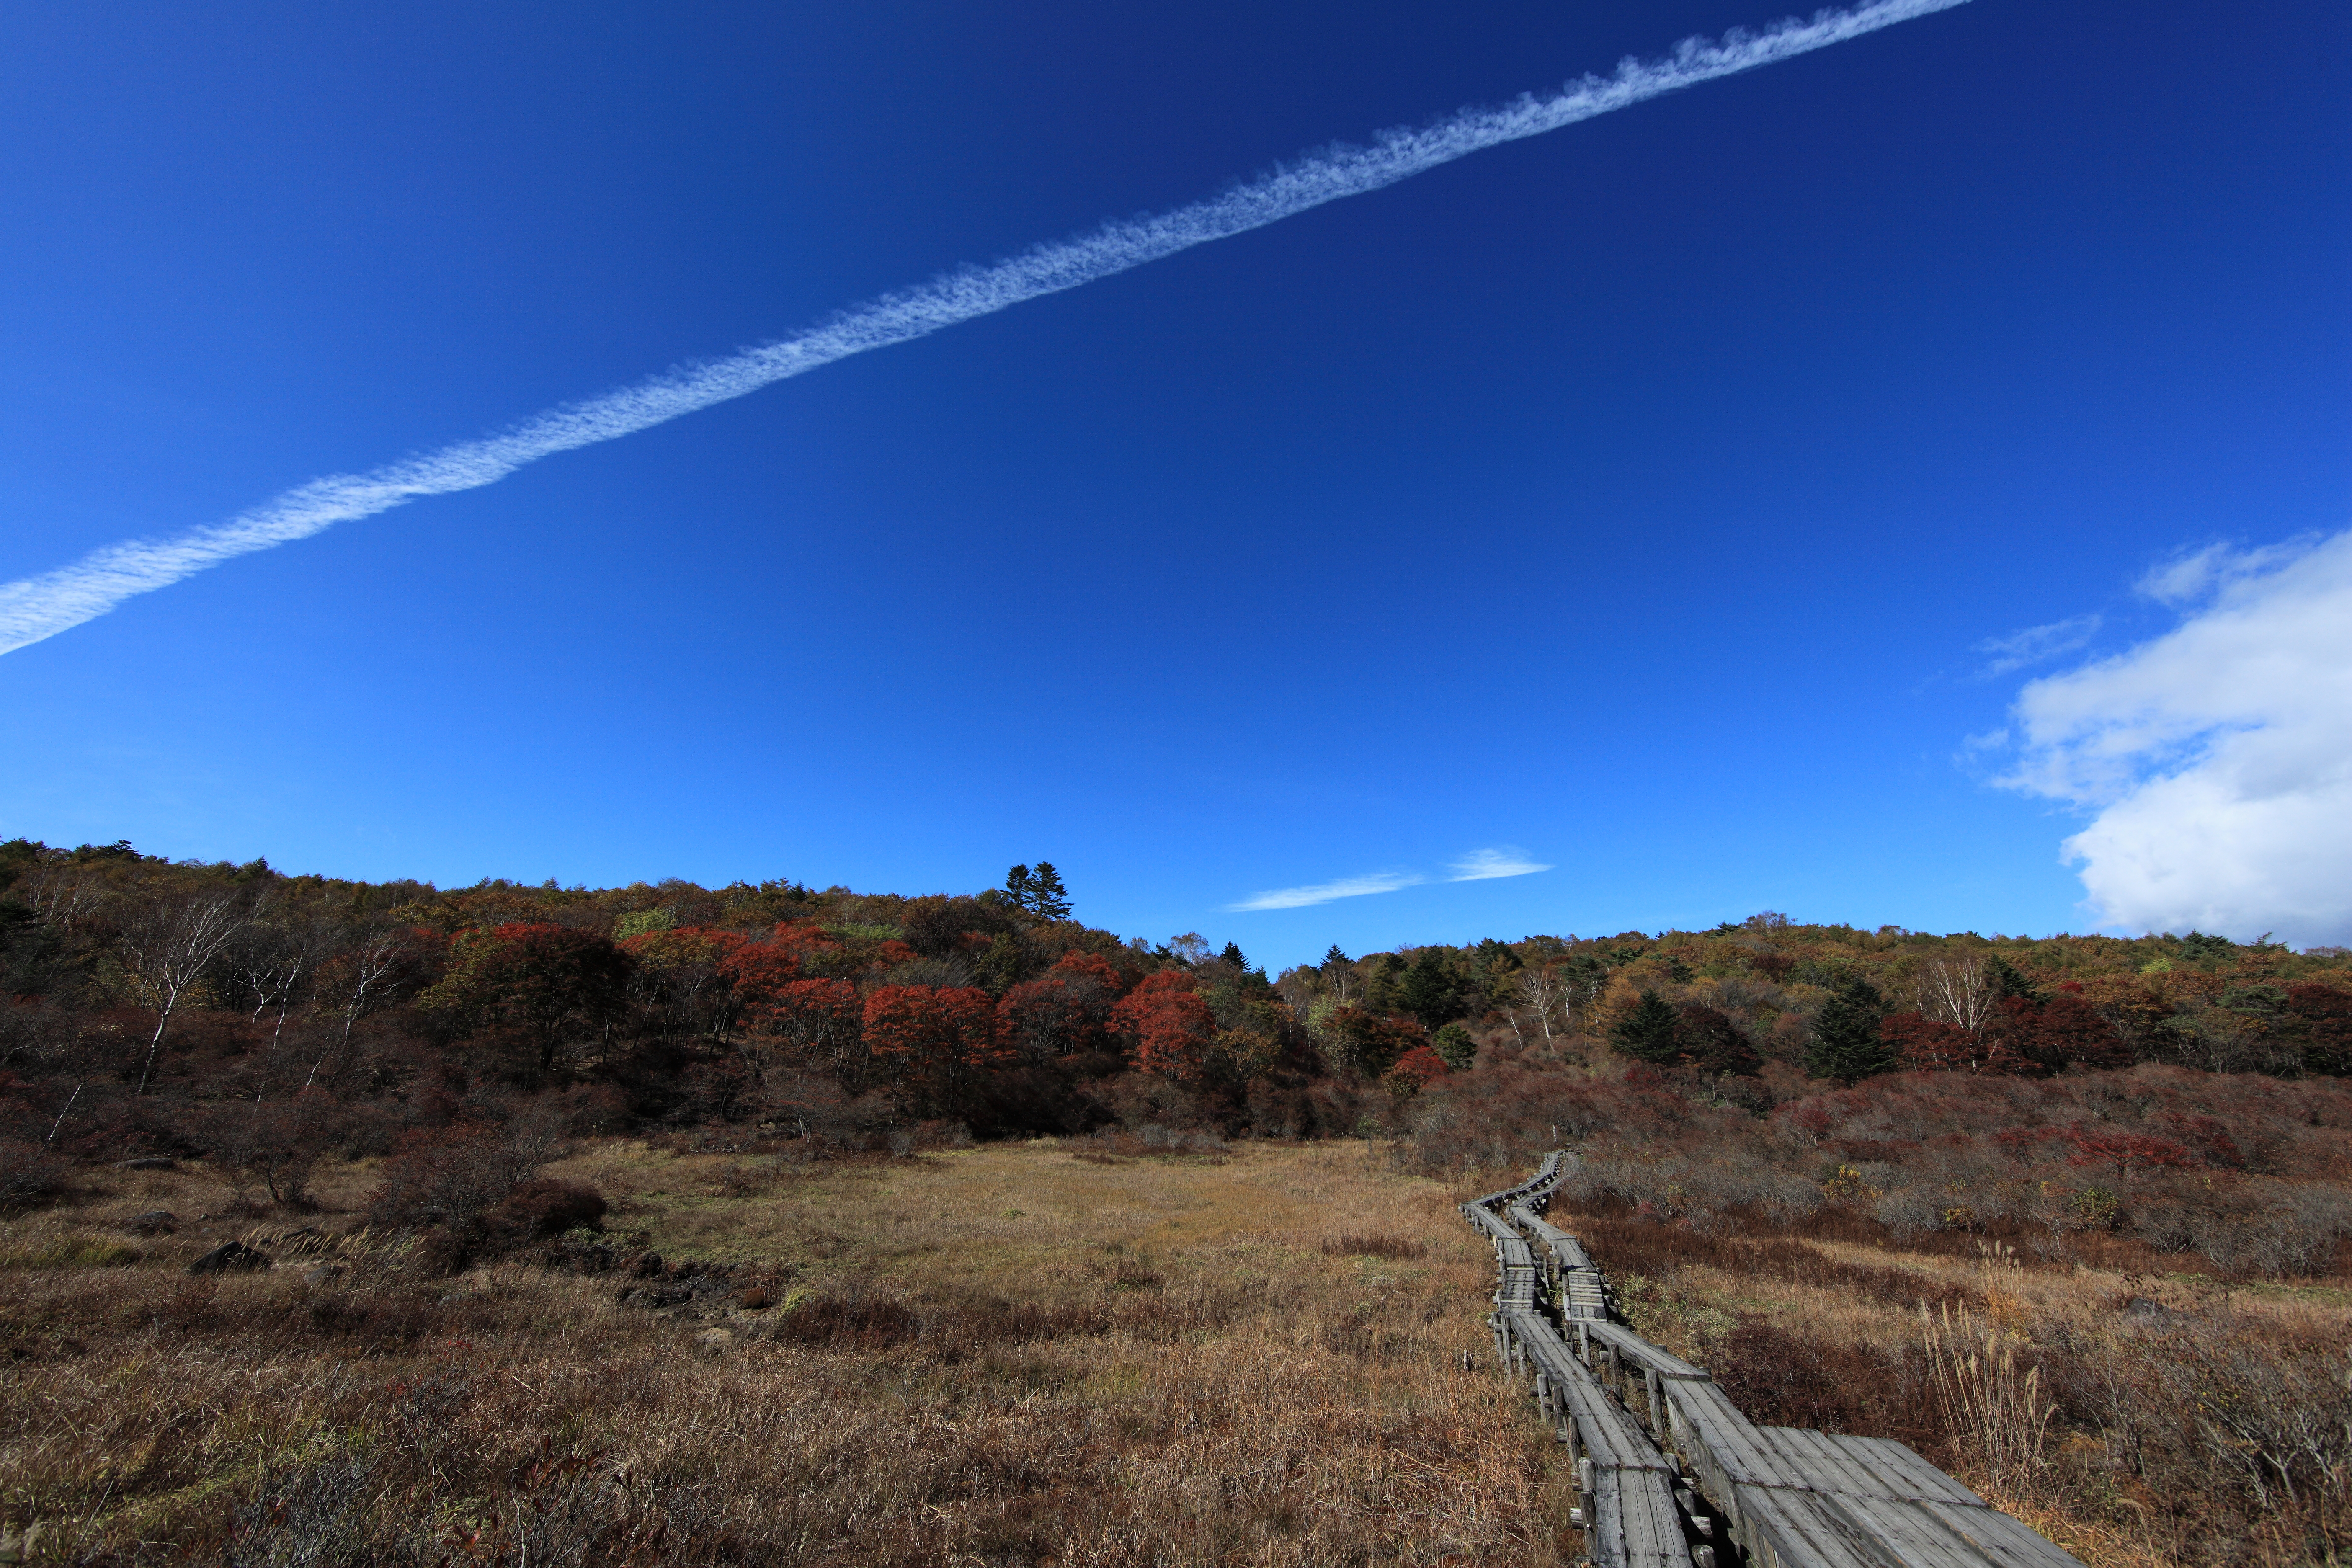
landscape, horizon, wetlands, wilderness, mountain, cloud, sky, prairie, hill, high, soil, terrain, ridge, plain, plateau, tochigi, 5d, hires, habitat, markii, ecosystem, hi, res, resolution, kanuma, yokone, natural environment, mountainous landforms